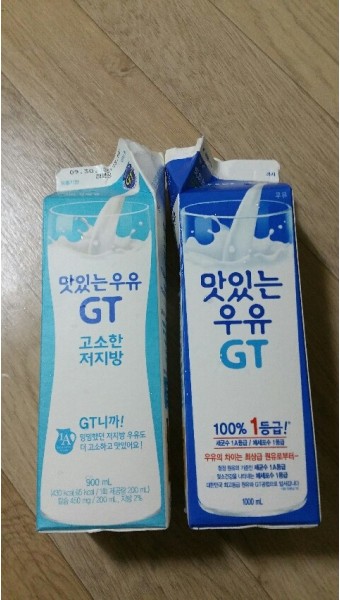
Label: paper